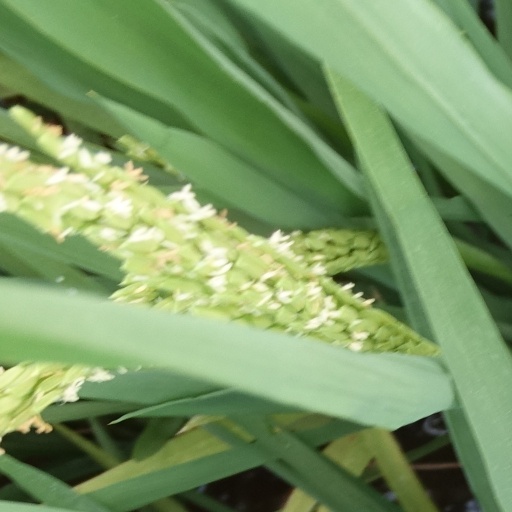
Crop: rice